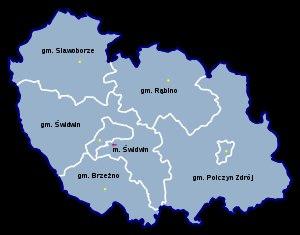
Le powiat de Świdwin est un powiat appartenant à la voïvodie de Poméranie occidentale dans le nord-ouest de la Pologne.